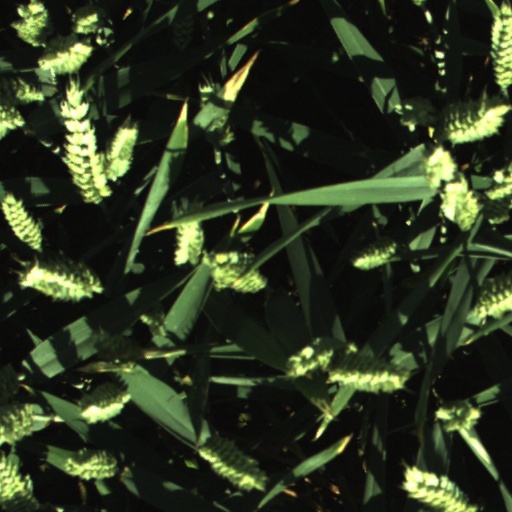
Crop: wheat